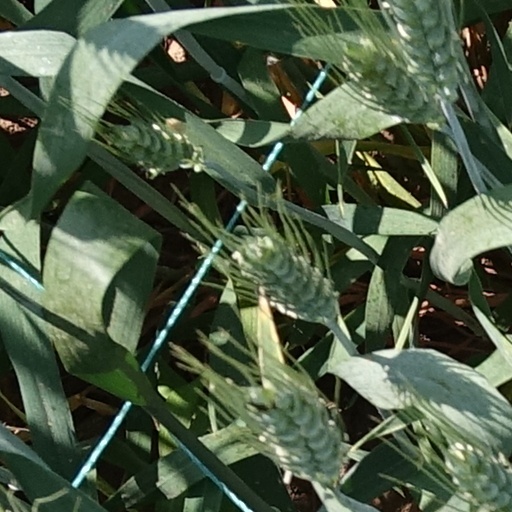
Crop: wheat